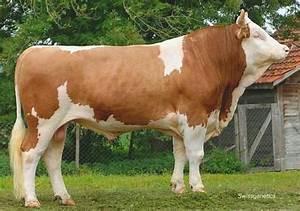
cow